Pennsylvania

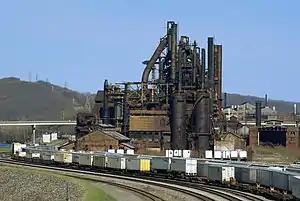
Bethlehem Steel in Bethlehem was one of the world's leading steel manufacturers for most of the 19th and 20th century. In 1982, however, it discontinued most of its operations, declared bankruptcy in 2001, and was dissolved in 2003.

In the beginning of the 20th century, Pennsylvania's economy was centered on steel manufacturing, logging, coal mining, textile production, and other forms of industrial manufacturing. A surge in immigration to the U.S. during the late 19th and early 20th centuries provided a steady flow of cheap labor for these industries, which often employed children and people who could not speak English from Southern and Eastern Europe. Thousands of Pennsylvanians volunteered during the Spanish–American War. Pennsylvania was an important industrial center during World War I. The state provided over 300,000 soldiers during the war. On May 31, 1918, the Pittsburgh Agreement was signed in Pittsburgh, signed by Tomáš Masaryk and established Czechoslovakia as an independent nation.